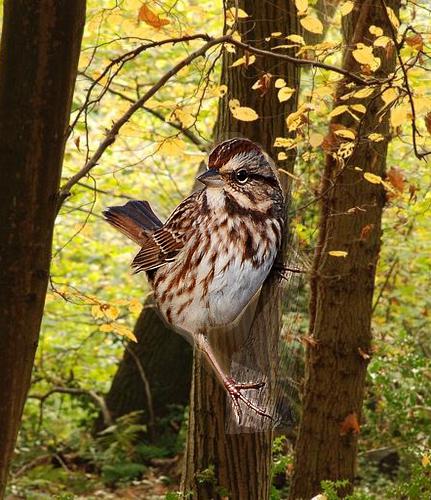
Bird species: Song_Sparrow
Bird type: landbird
Background: land